Jim Stones Coaches

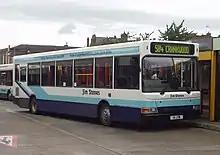
Plaxton Pointer bodied Dennis Dart SLF at Leigh bus station in August 2009

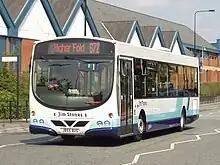
Wright Eclipse bodied Volvo B7RLE at Leigh bus station in July 2011

Jim Stones Coaches was established in 1968 as a charter operator. Upon the bus deregulation in October 1986 the company started bus operations with two routes, 596 from Leigh to Landside and 599 from Leigh to Higher Folds. The company expanded operations by filling the bus network where the larger incumbent operator GM Buses retracted services, as well as winning school and tendered contract services from Transport for Greater Manchester. In January 2020, Jim Stones announced his intention to retire with operations ceasing on 18 April 2020. Diamond North West, Vision Bus and Warrington's Own Buses took over the services.